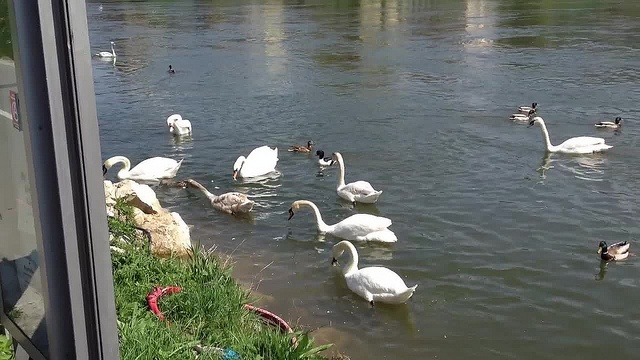
Looking out a doorway at swans and ducks in a lake
several white geese in a lake near a grassy area.
A large group of birds in the water near the shore.
A group of swans and ducks swimming on a pond.
A group of ducks are wading in the water.